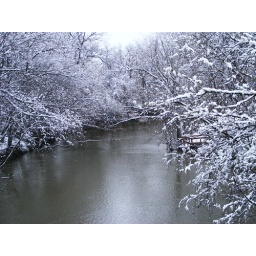
Taken from local county road bridge in Cleburne, Texas